Donald Garrett

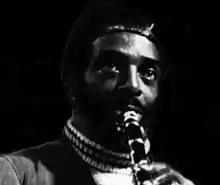
Donald Rafael Garrett

Donald Rafael Garrett (February 28, 1932, El Dorado, ArkansasAugust 14, 1989, Champaign, Illinois) was an American jazz multi-instrumentalist who played double-bass, clarinet, and flute.